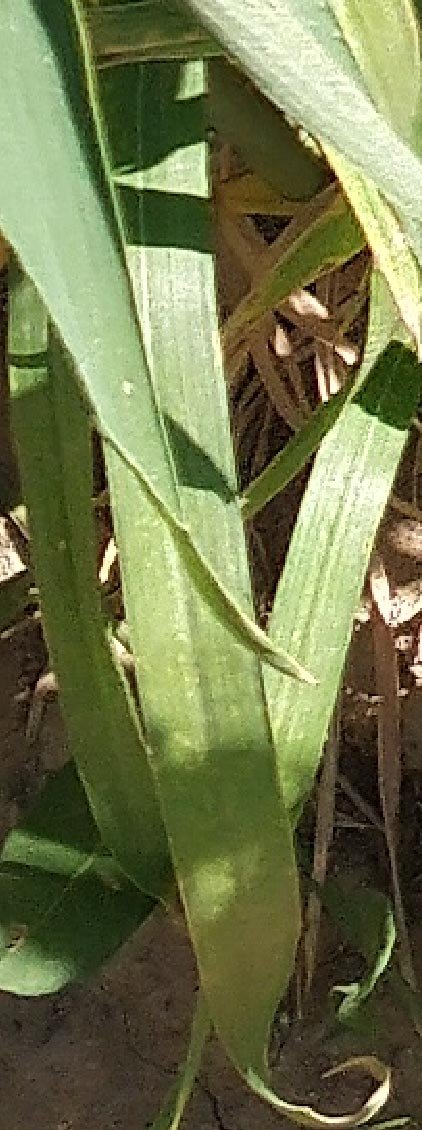
Label: Wheat___Healthy